Tom Lawrence

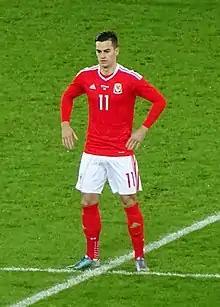
Lawrence playing for Wales in 2015

Lawrence's first experience of representative football came in 2003–04, when he played for the Flintshire Schools team while still a year young, and again in 2004–05. Both years, the team won the Tom Yeoman Shield North league titles, and in 2005, they were beaten to the national title by Swansea Schools. That year, Lawrence was named as the Flintshire Schools FA's joint player of the year, along with George Baxter of Mynydd Isa CP.